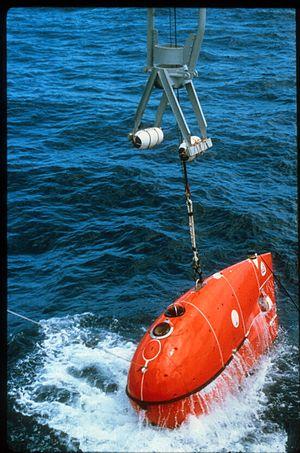
Engin autonome pour prises de vue utilisé sur le N/O Jean Charcot - Mission NIXO 45 - Pacifique équatorial nord - Ifremer
Les nodules polymétalliques, aussi appelés nodules de manganèse, sont des concrétions rocheuses reposant sur le lit océanique ; ils sont formés de cercles concentriques d’hydroxydes de fer et de manganèse autour d’un noyau.